Jigme Drukpa

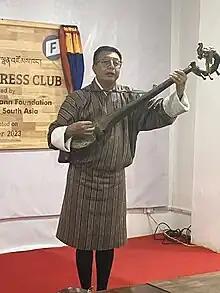
Bhutanese musician Jigme Drukpa playing the dramyin (or dranyen), at Thimphu Press Club in 2023.

Jigme Drukpa is a Bhutanese musician and singer of traditional folk songs, born in 1969 in the small village of Wongchelo, in Pemagatshel, eastern Bhutan. He graduated from Sherubtse College in 1993, and undertook postgraduate studies in Norway. He studied folk music at Rauland Academy and ethno music at Grieg Academy, and returned to Bhutan in 1999 as the country's first ethno-musicologist. He completed a master's degree in music therapy in Norway in 2017.